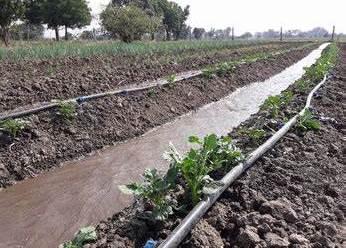
Mazingira haya ni shambani na tunaona mimea ambayo imepangwa kwa njia nzuri ,na kuna mifereji ambayo imewekwa karibu na mimea kwa minajili ya kumwagilia mimea maji ,na kuna mtaro ambao umetengenezwa katika mwa shamba kwa minajili ya kupitisha maji mengi.